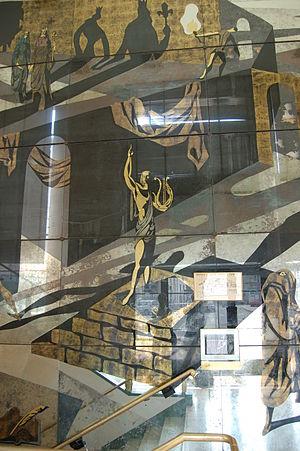
Miroir églomisé de l'ancien théâtre municipal de Poitiers, par Robert Pansart (1955)
"L’Ancien théâtre municipal de Poitiers est un édifice de ""style 1940"" situé sur la place du Maréchal-Leclerc.
Le style 1940, ou style 40 est une branche tardive de l'Art déco qui connut son heure de gloire essentiellement en France durant la période 1937-1955. À la différence du style « paquebot » et de ses lignes claires et sobres, c'est un style excentrique et baroque qui déclina au profit du style international et des courants modernistes des années 1950. L'apogée de ce style se situe dans l'immédiat après-guerre d'où le nom qui lui est souvent associé, à plus ou moins juste titre, bien qu'on en trouve des échos jusque dans les années 1960.
Robert Pansart est un verrier et décorateur français, spécialisé dans les techniques de verre gravé, oxydé et églomisé. Il a essentiellement œuvré des années d'après guerre aux années 1960